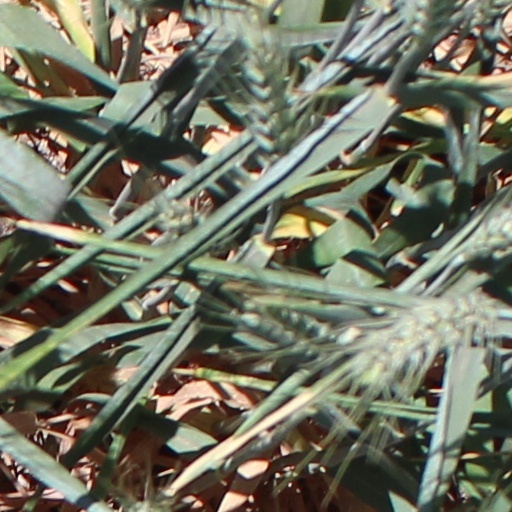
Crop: wheat